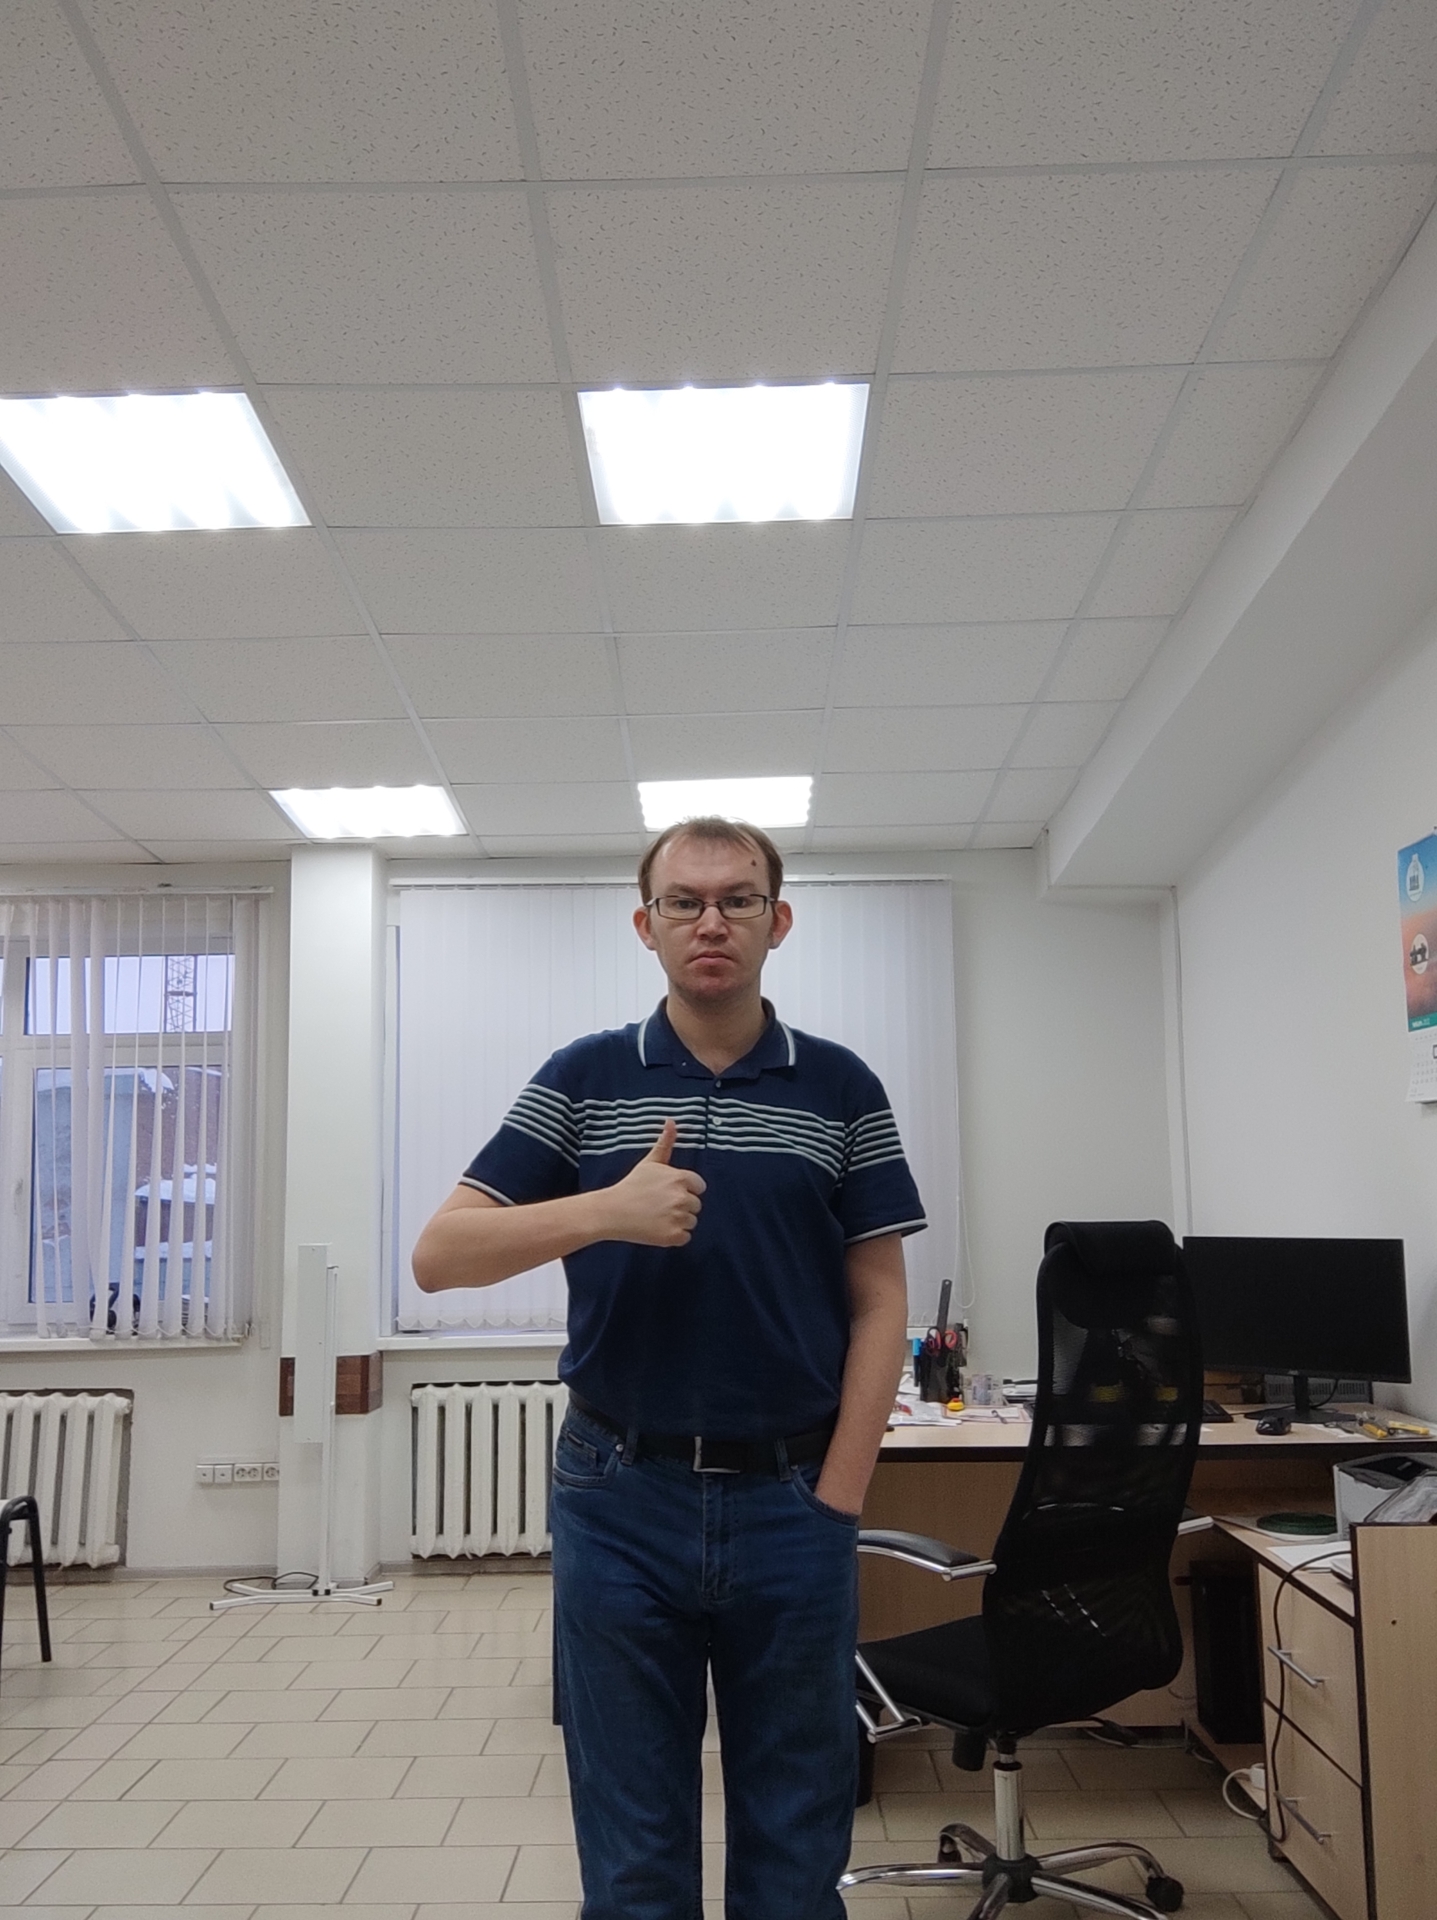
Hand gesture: like